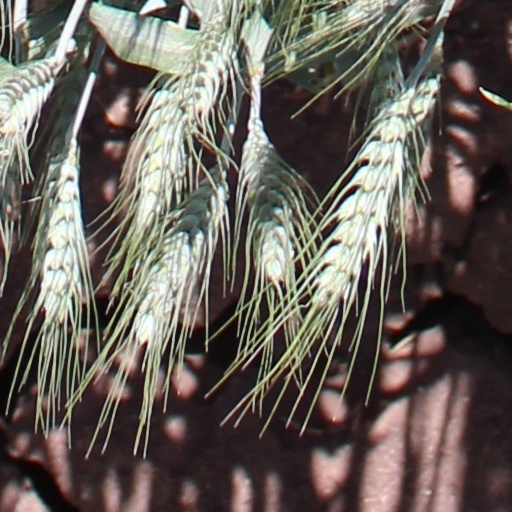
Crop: wheat